Norwegian National Cycle Routes

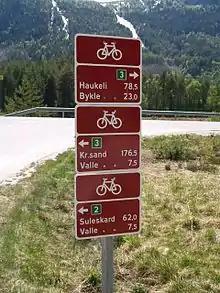
Signpost at an intersection of Norwegian National Cycle Routes 2 and 3.

The Norwegian National Cycle Routes ("Nasjonal sykkelrute") form the national cycling route network of Norway. There are currently 10 such long-distance cycling routes, criss-crossing Norway and these were established mainly to promote bicycle tourism.